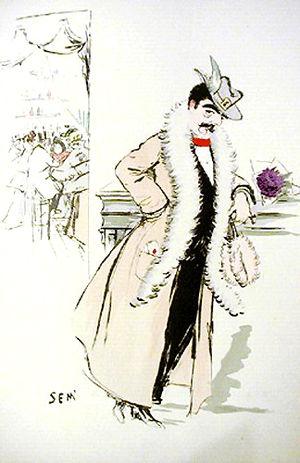
Jean Lorrain, pseudonyme de Paul Alexandre Martin Duval, est un écrivain français à très forte tendance parnassienne, né le 9 août 1855 à Fécamp, en Haute-Normandie, et mort le 30 juin 1906 à Paris.